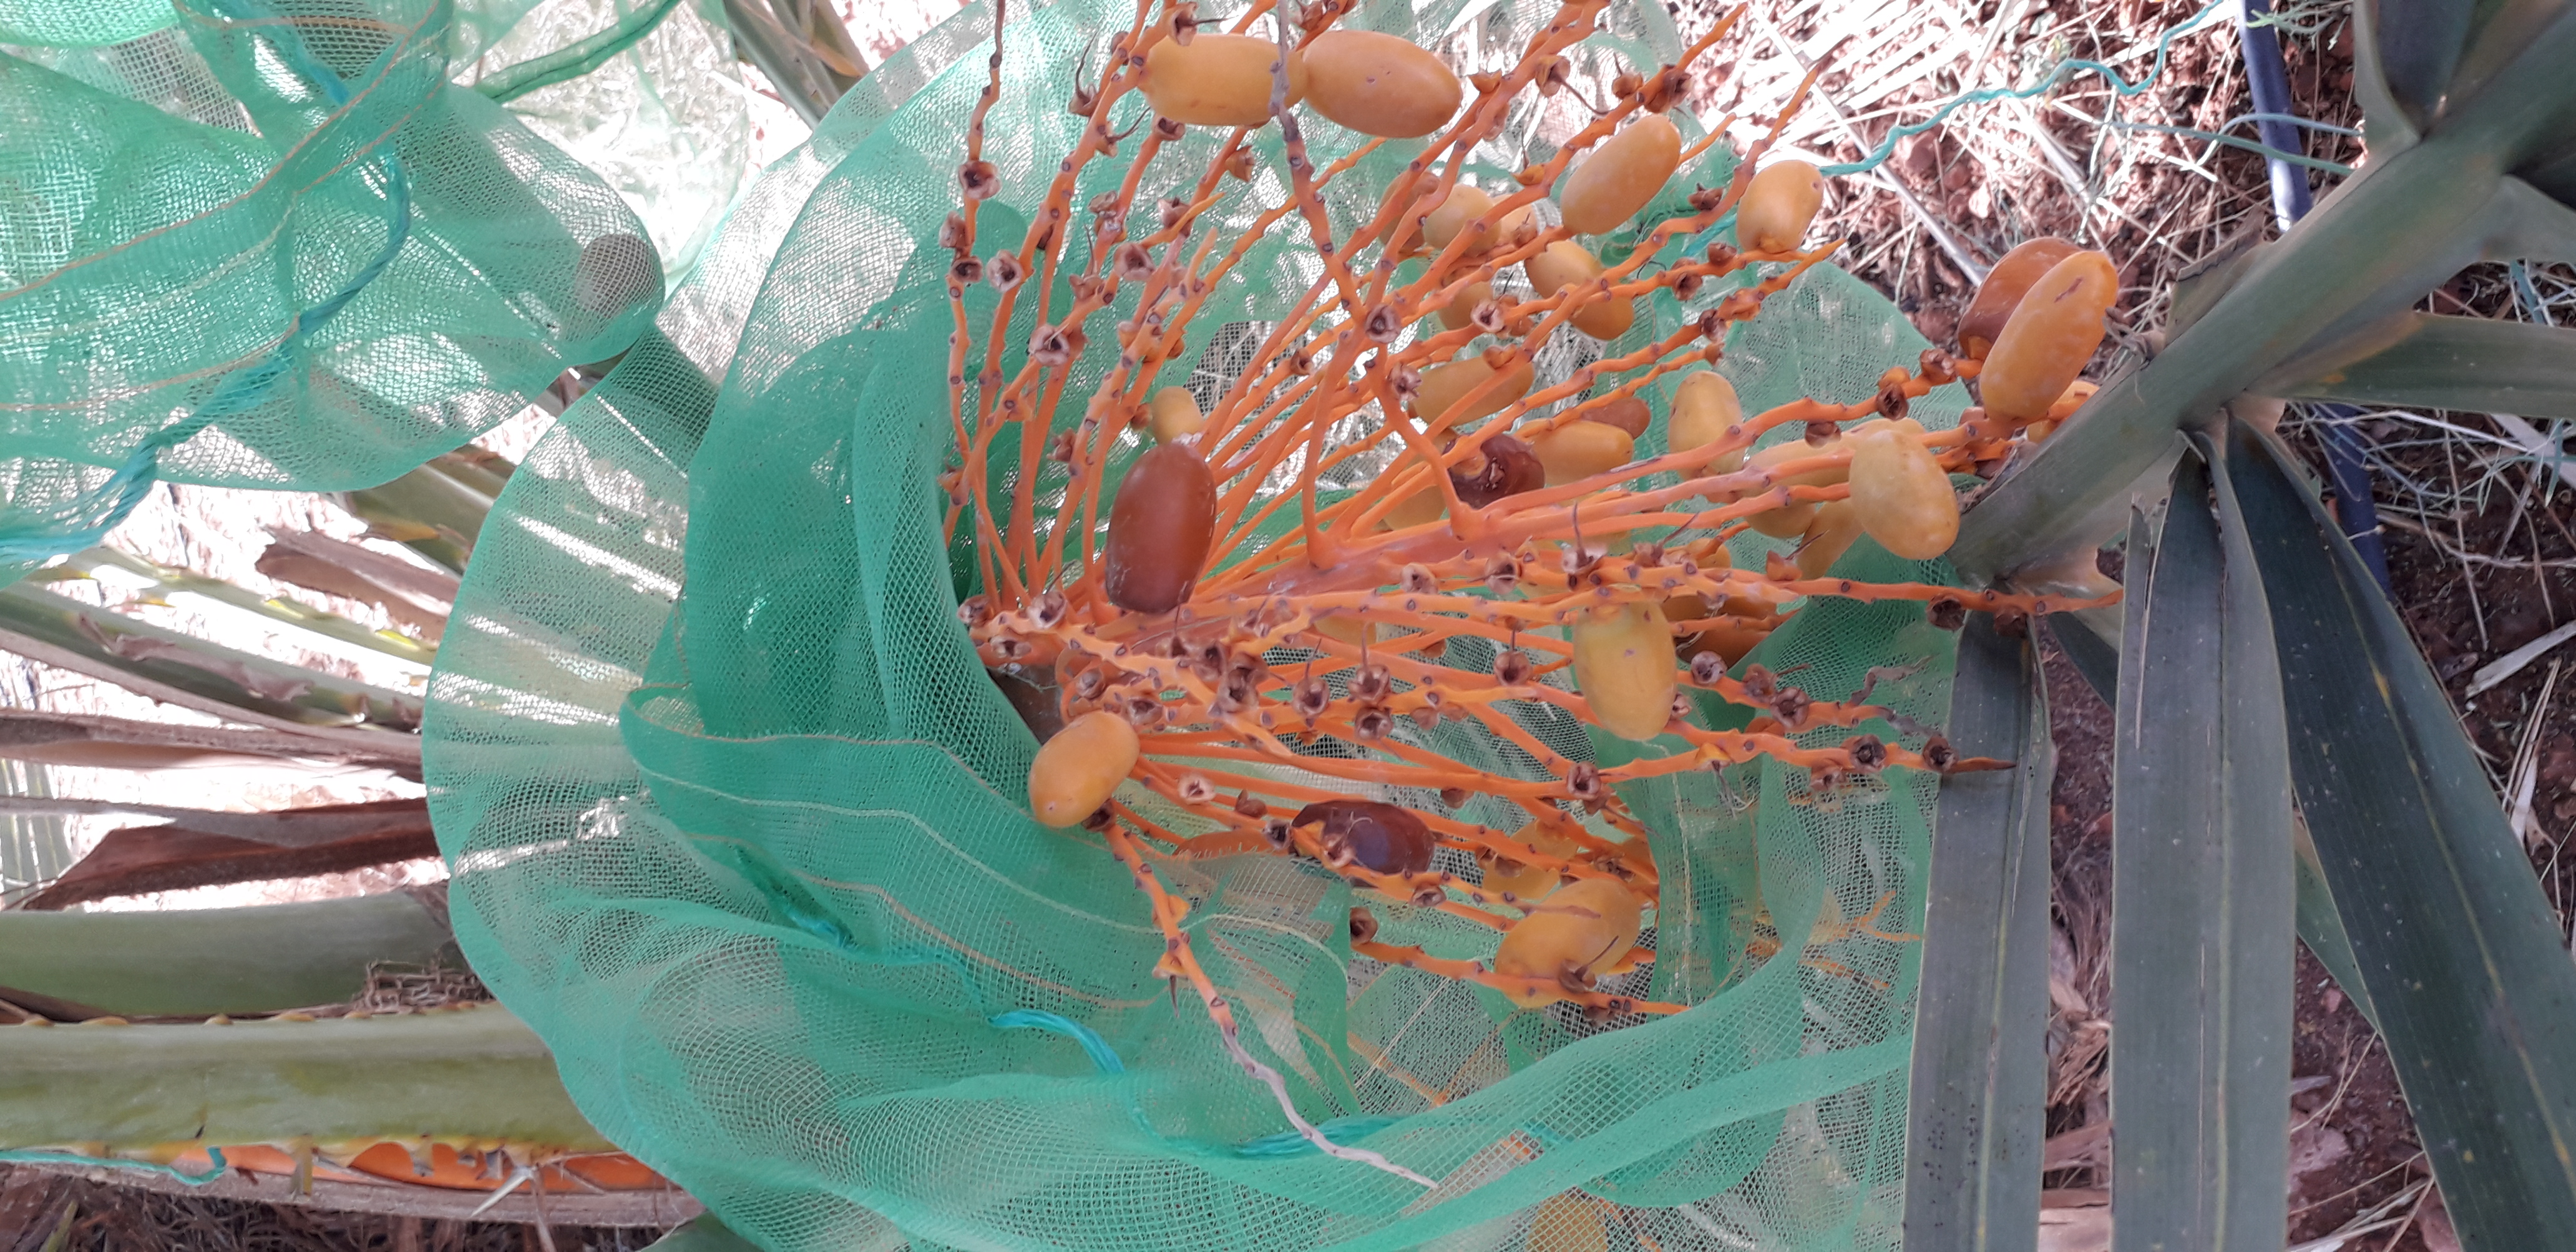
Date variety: kholt